Silvia Lulcheva

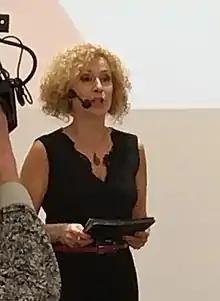

Silvia Krasteva Lulcheva (born August 28, 1969) is a Bulgarian actress. She is known for her role as Slavka Lyutova on the bTV series "Sofia Residents in Excess" (2011–2019), as well as for her voice over roles in famous television series and films.